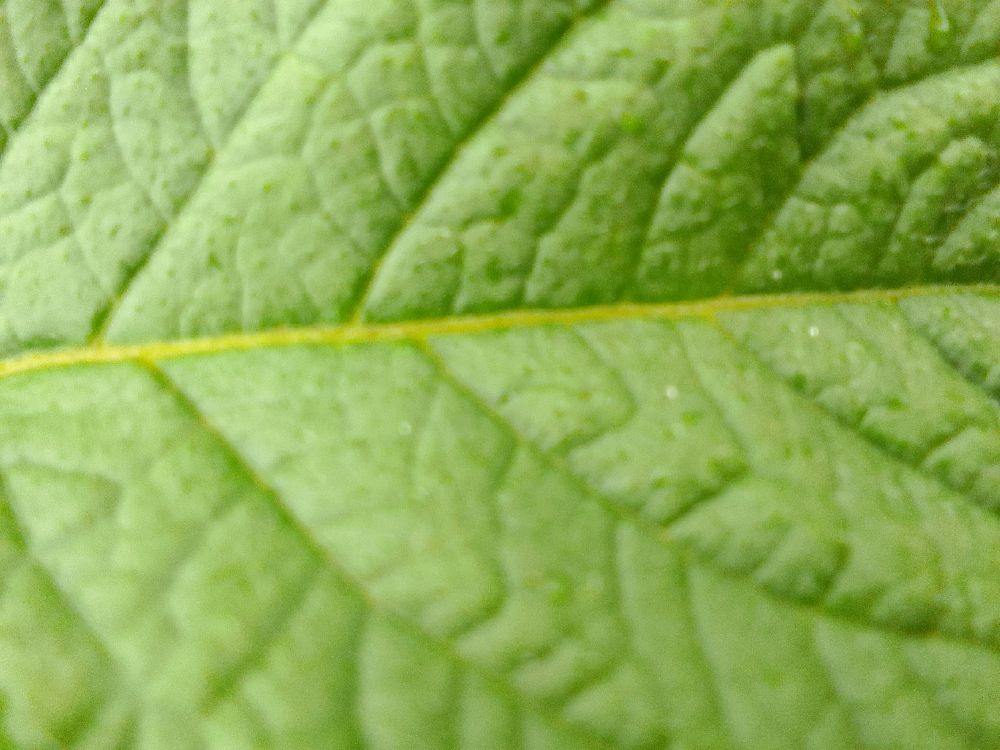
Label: Healthy